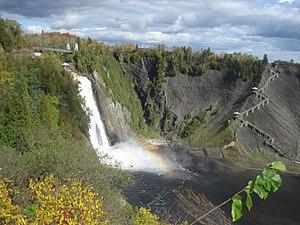
Les Chutes-Montmorency sont un des 35 quartiers de la ville de Québec, et un des cinq qui sont situés dans l'arrondissement de Beauport. Son nom provient des chutes Montmorency situées sur la rivière du même nom à la limite du quartier et de la ville de Boischatel.
Cette liste recense les biens du patrimoine immobilier de Québec inscrits au répertoire du patrimoine culturel du Québec. Pour le reste de la région de la Capitale-Nationale, voir Liste du patrimoine immobilier de la Capitale-Nationale.